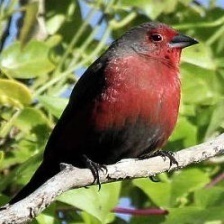
Species: AFRICAN FIREFINCH
Scientific name: LAGONOSTICTA RUBRICATA
ImageNet parent category: house_finch